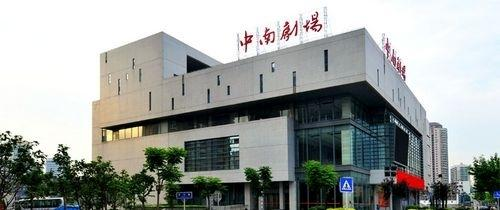
地标名称：中南剧场
所在城市：武汉市·江岸区